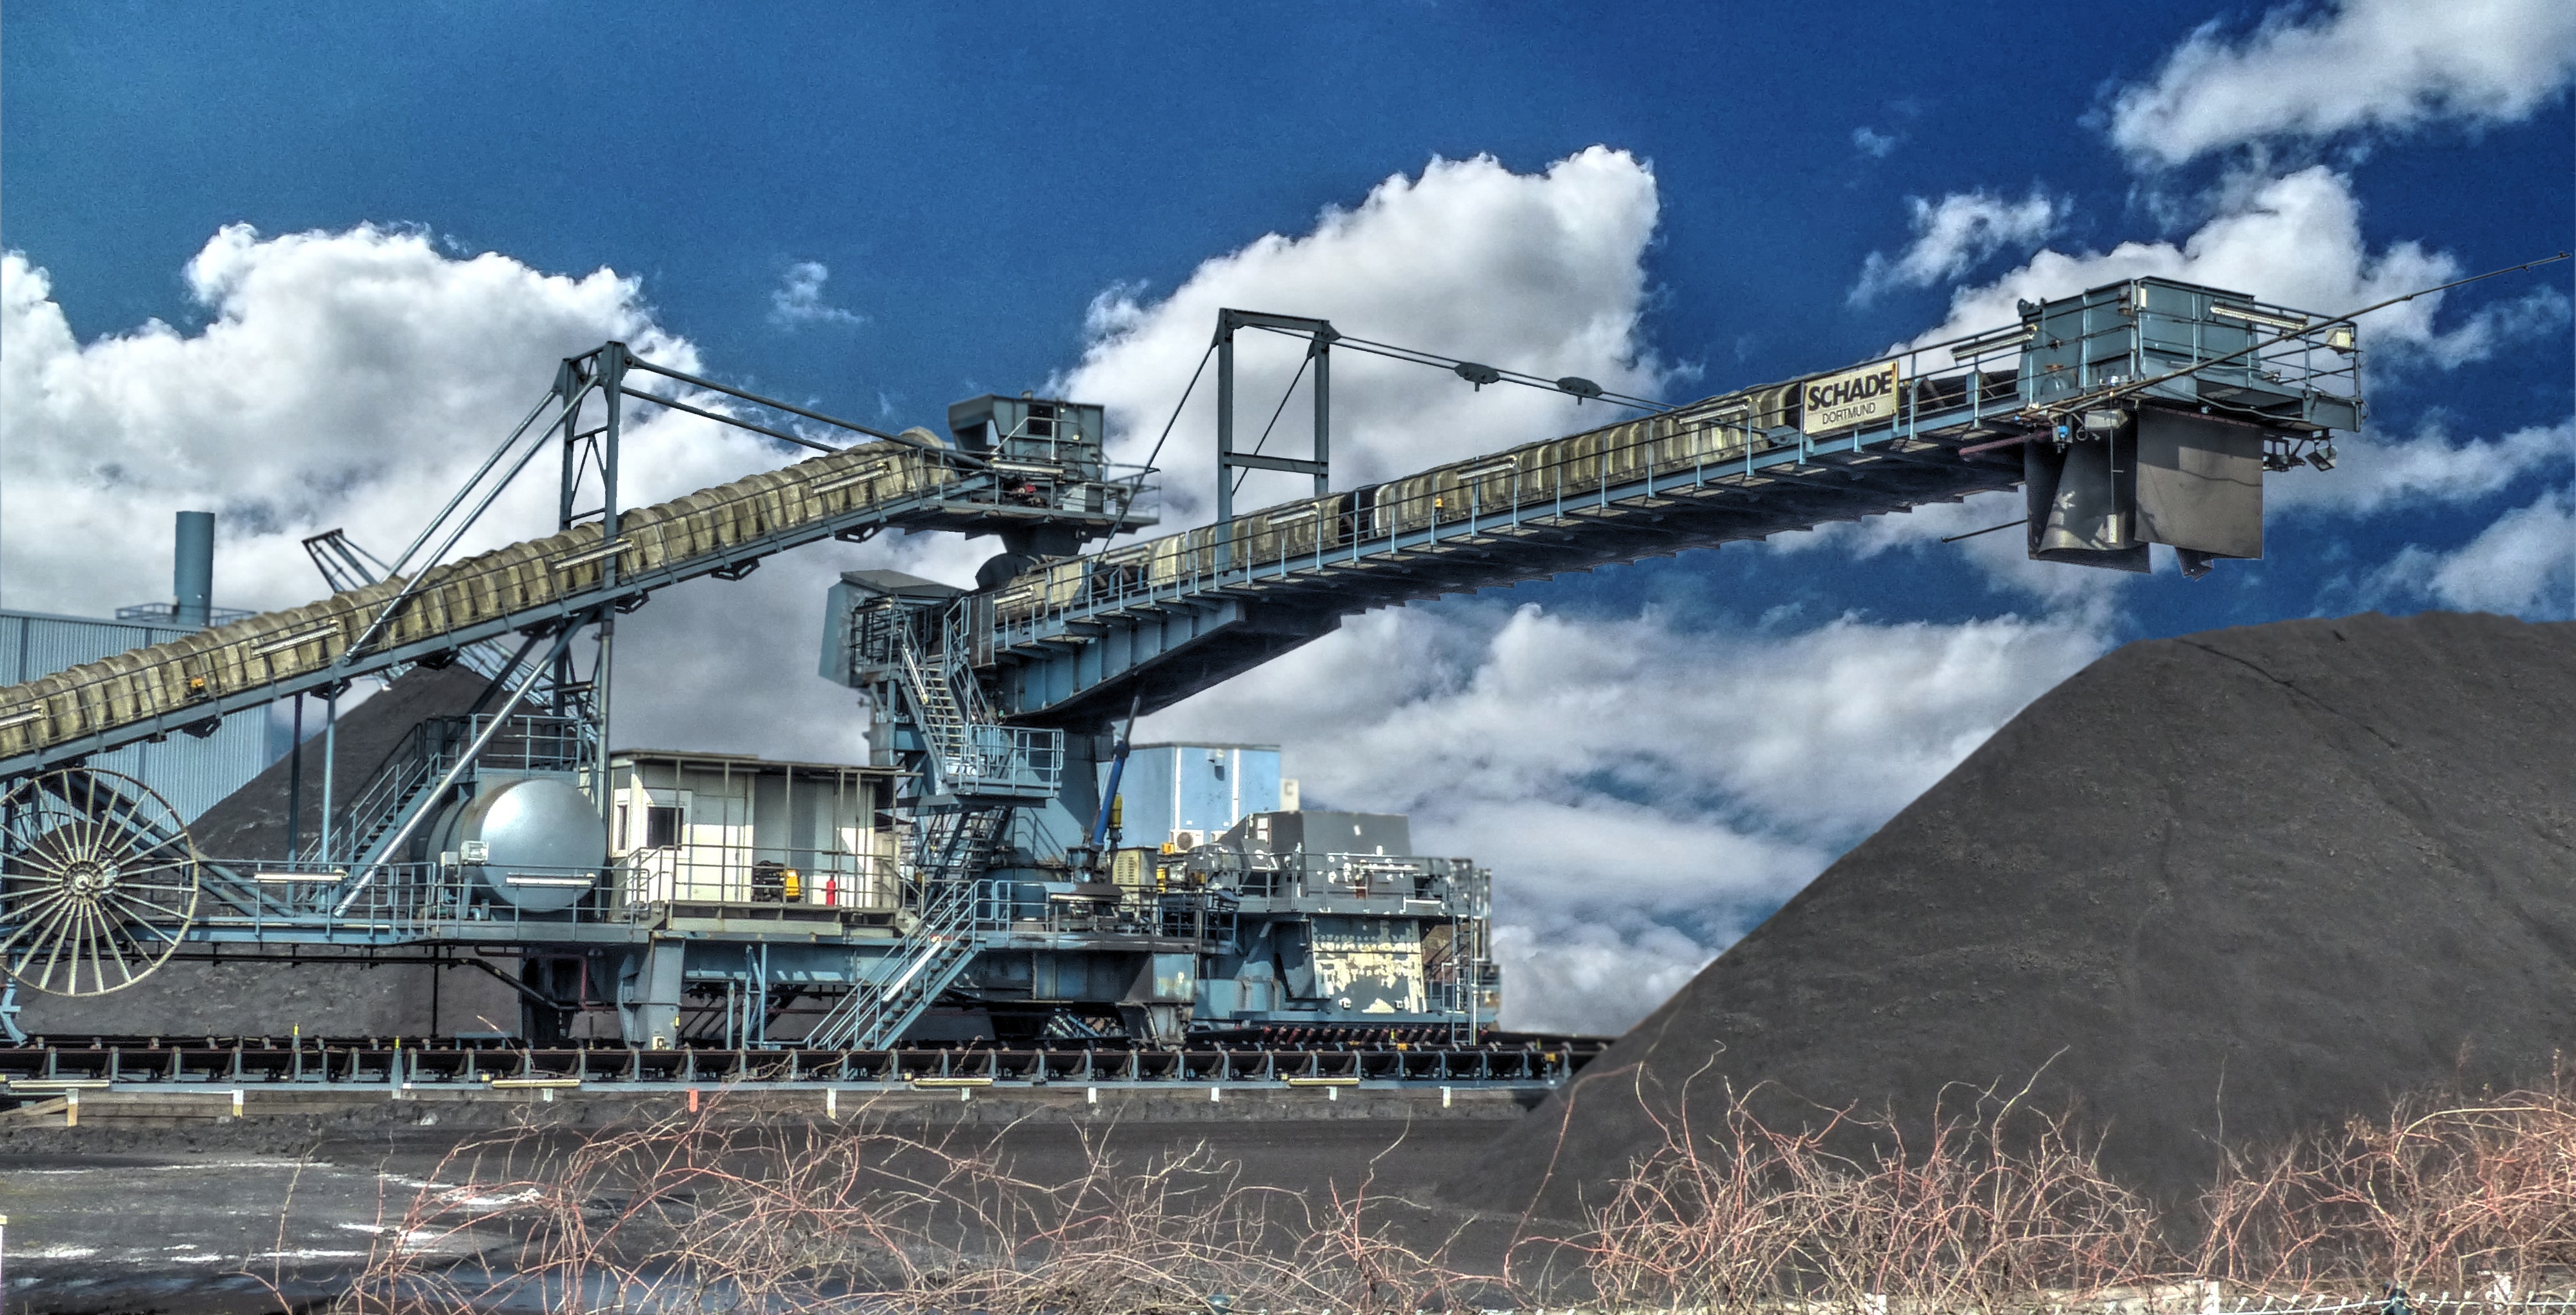
transport, vehicle, industry, material, current, locomotive, germany, mining, electricity market, inland waterway transport, schleppdampfer, ruhr area, north rhine westphalia, recklinghausen, rhine herne canal, electricity production, construction equipment, hard coal, district heating, oil field, berghalde, herne, shame lagertechnik